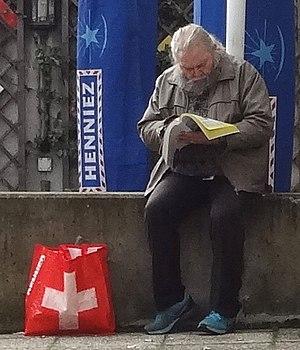
Personne consultant l'annuaire téléphonique dans la rue, quartier des Acacias à Genève.
Les Pages Jaunes suisses est le nom d´un annuaire édité par local.ch - la marque des annuaires de Swisscom Directories SA et de LTV Pages Jaunes SA.